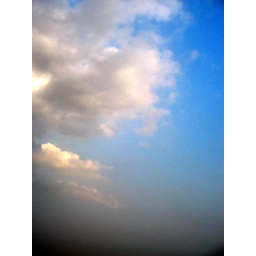
cloud in the sky